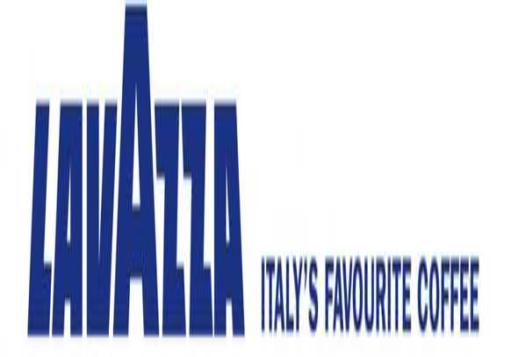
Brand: LAVAZZA
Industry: Food